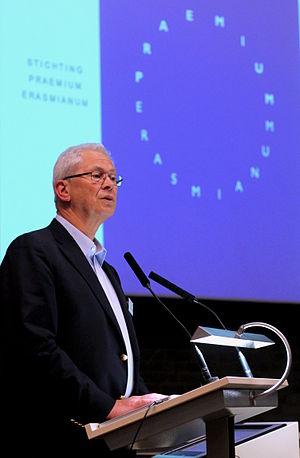
La Fondation Praemium Erasmianum est une fondation culturelle néérlandaise œuvrant dans les domaines des sciences humaines et sociales et des arts. Elle a été fondée en 1958 par Bernhard de Lippe-Biesterfeld. Le but de la Fondation est de renforcer la position des arts, des sciences sociales et des sciences humaines. La Fondation est motivée par les idées d'Érasme, dont il tire son nom, ainsi que des traditions culturelles européennes. Les valeurs humanistes, telles que la tolérance, le pluralisme culturel et la pensée critique, se reflètent dans le choix des lauréats du prix Érasme et dans les activités autour du thème du prix.